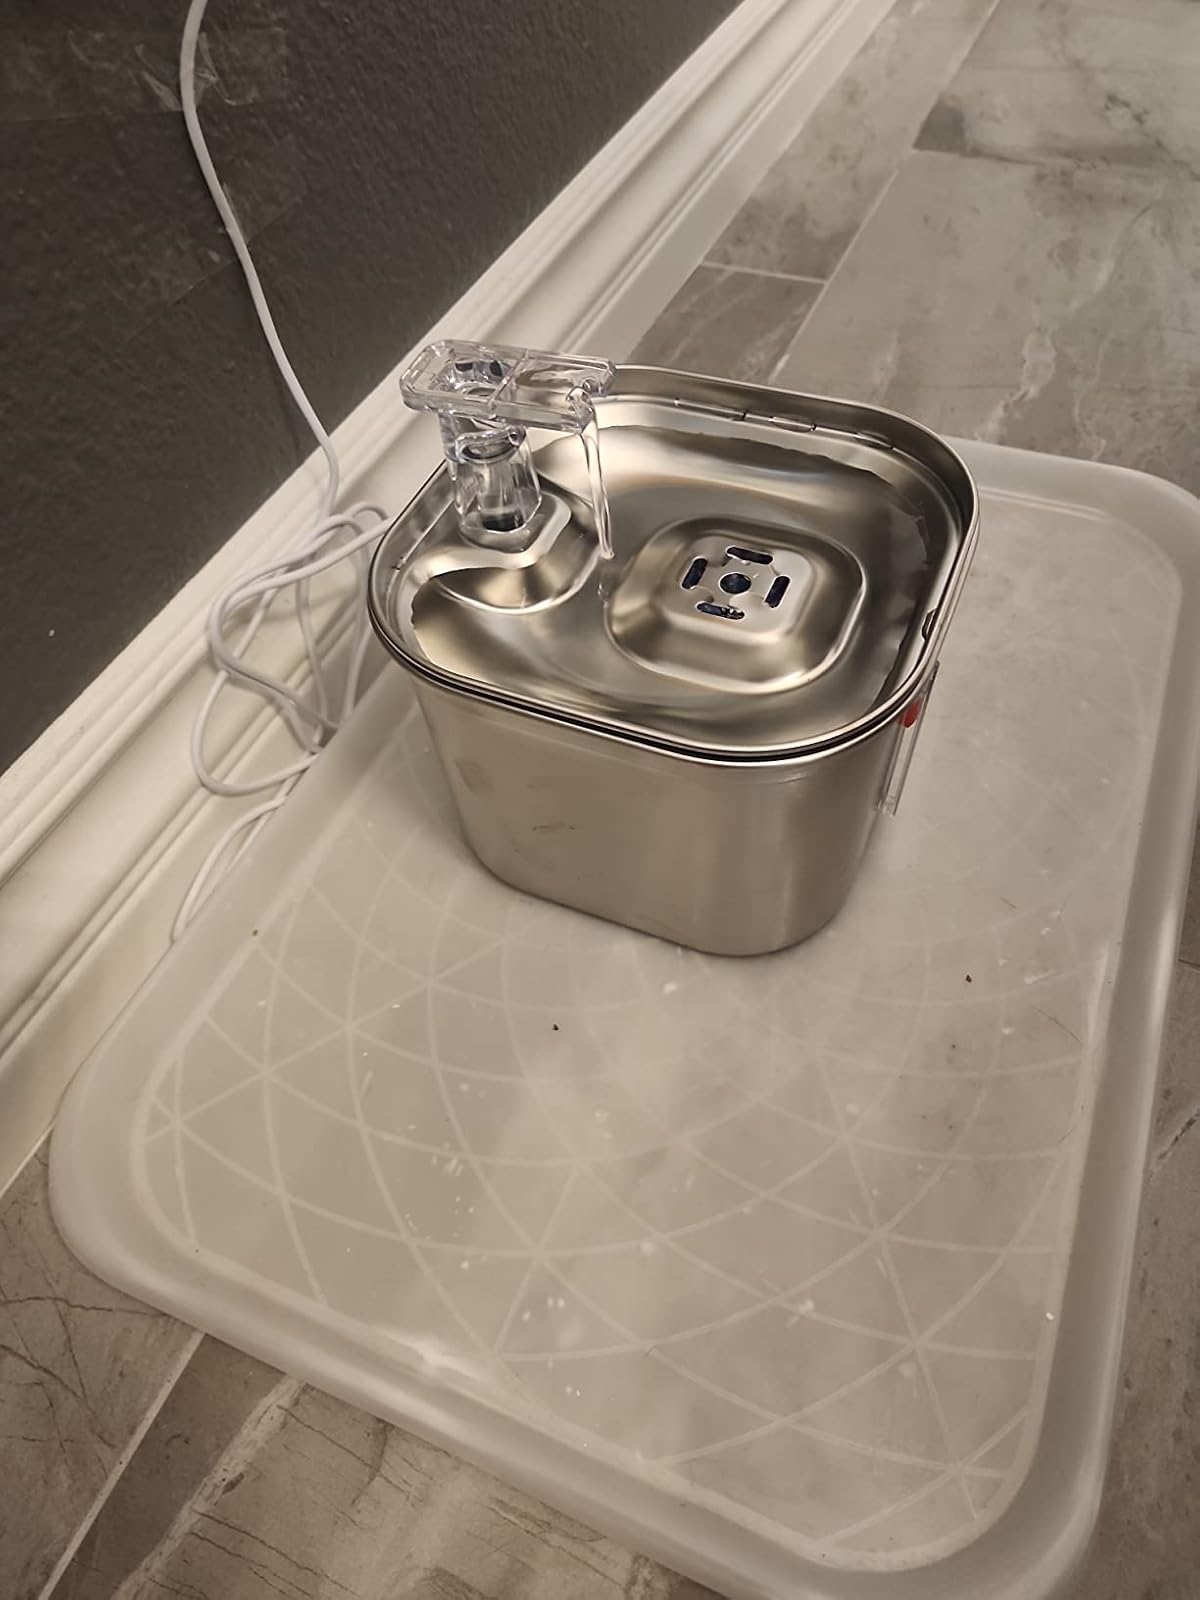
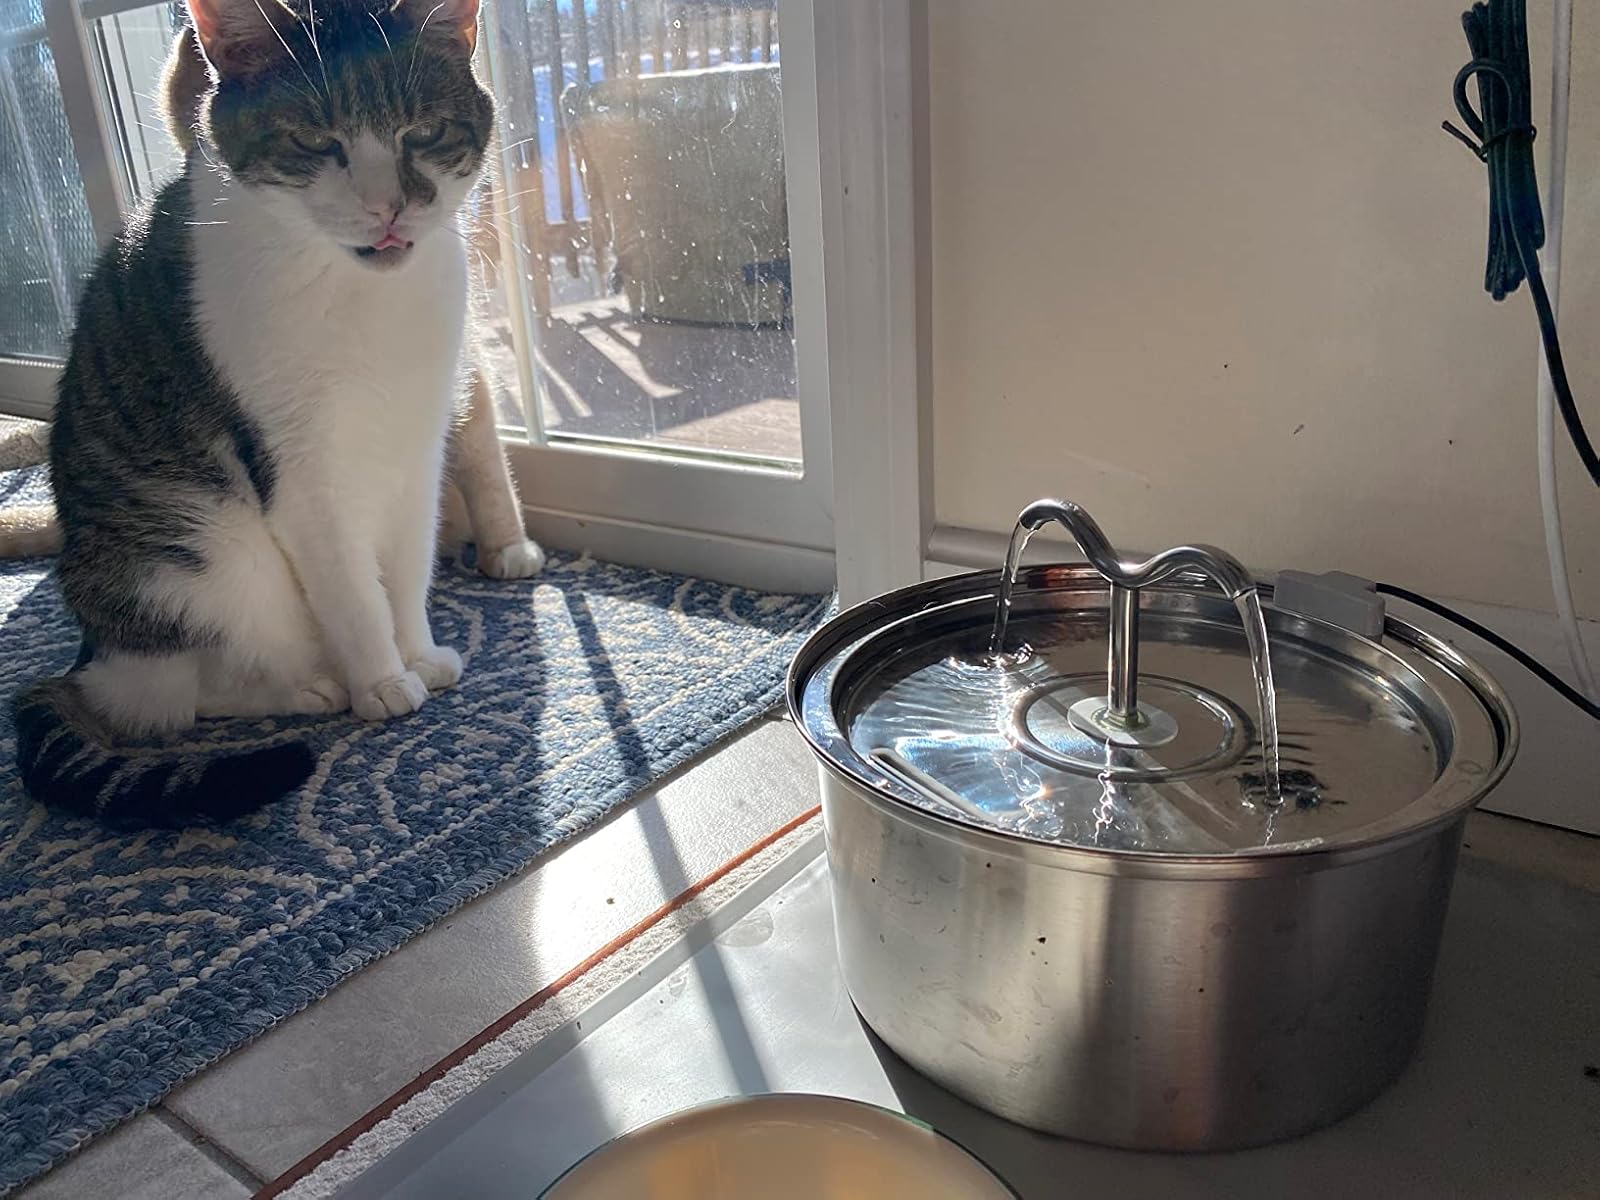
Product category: items_bowl
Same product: no